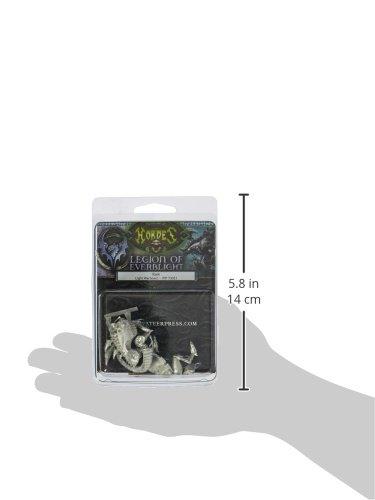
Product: Privateer Press Hordes - Legion - Raek Light Warbeast Model Kit
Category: Toys & Games | Hobbies | Models & Model Kits | Model Kits | Figure Kits
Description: Great Condition.
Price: $19.46